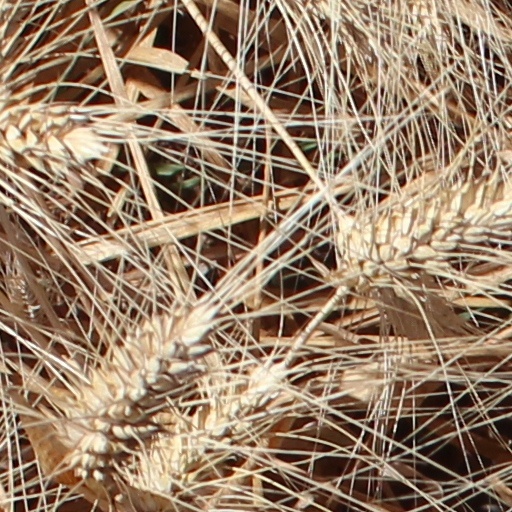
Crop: wheat